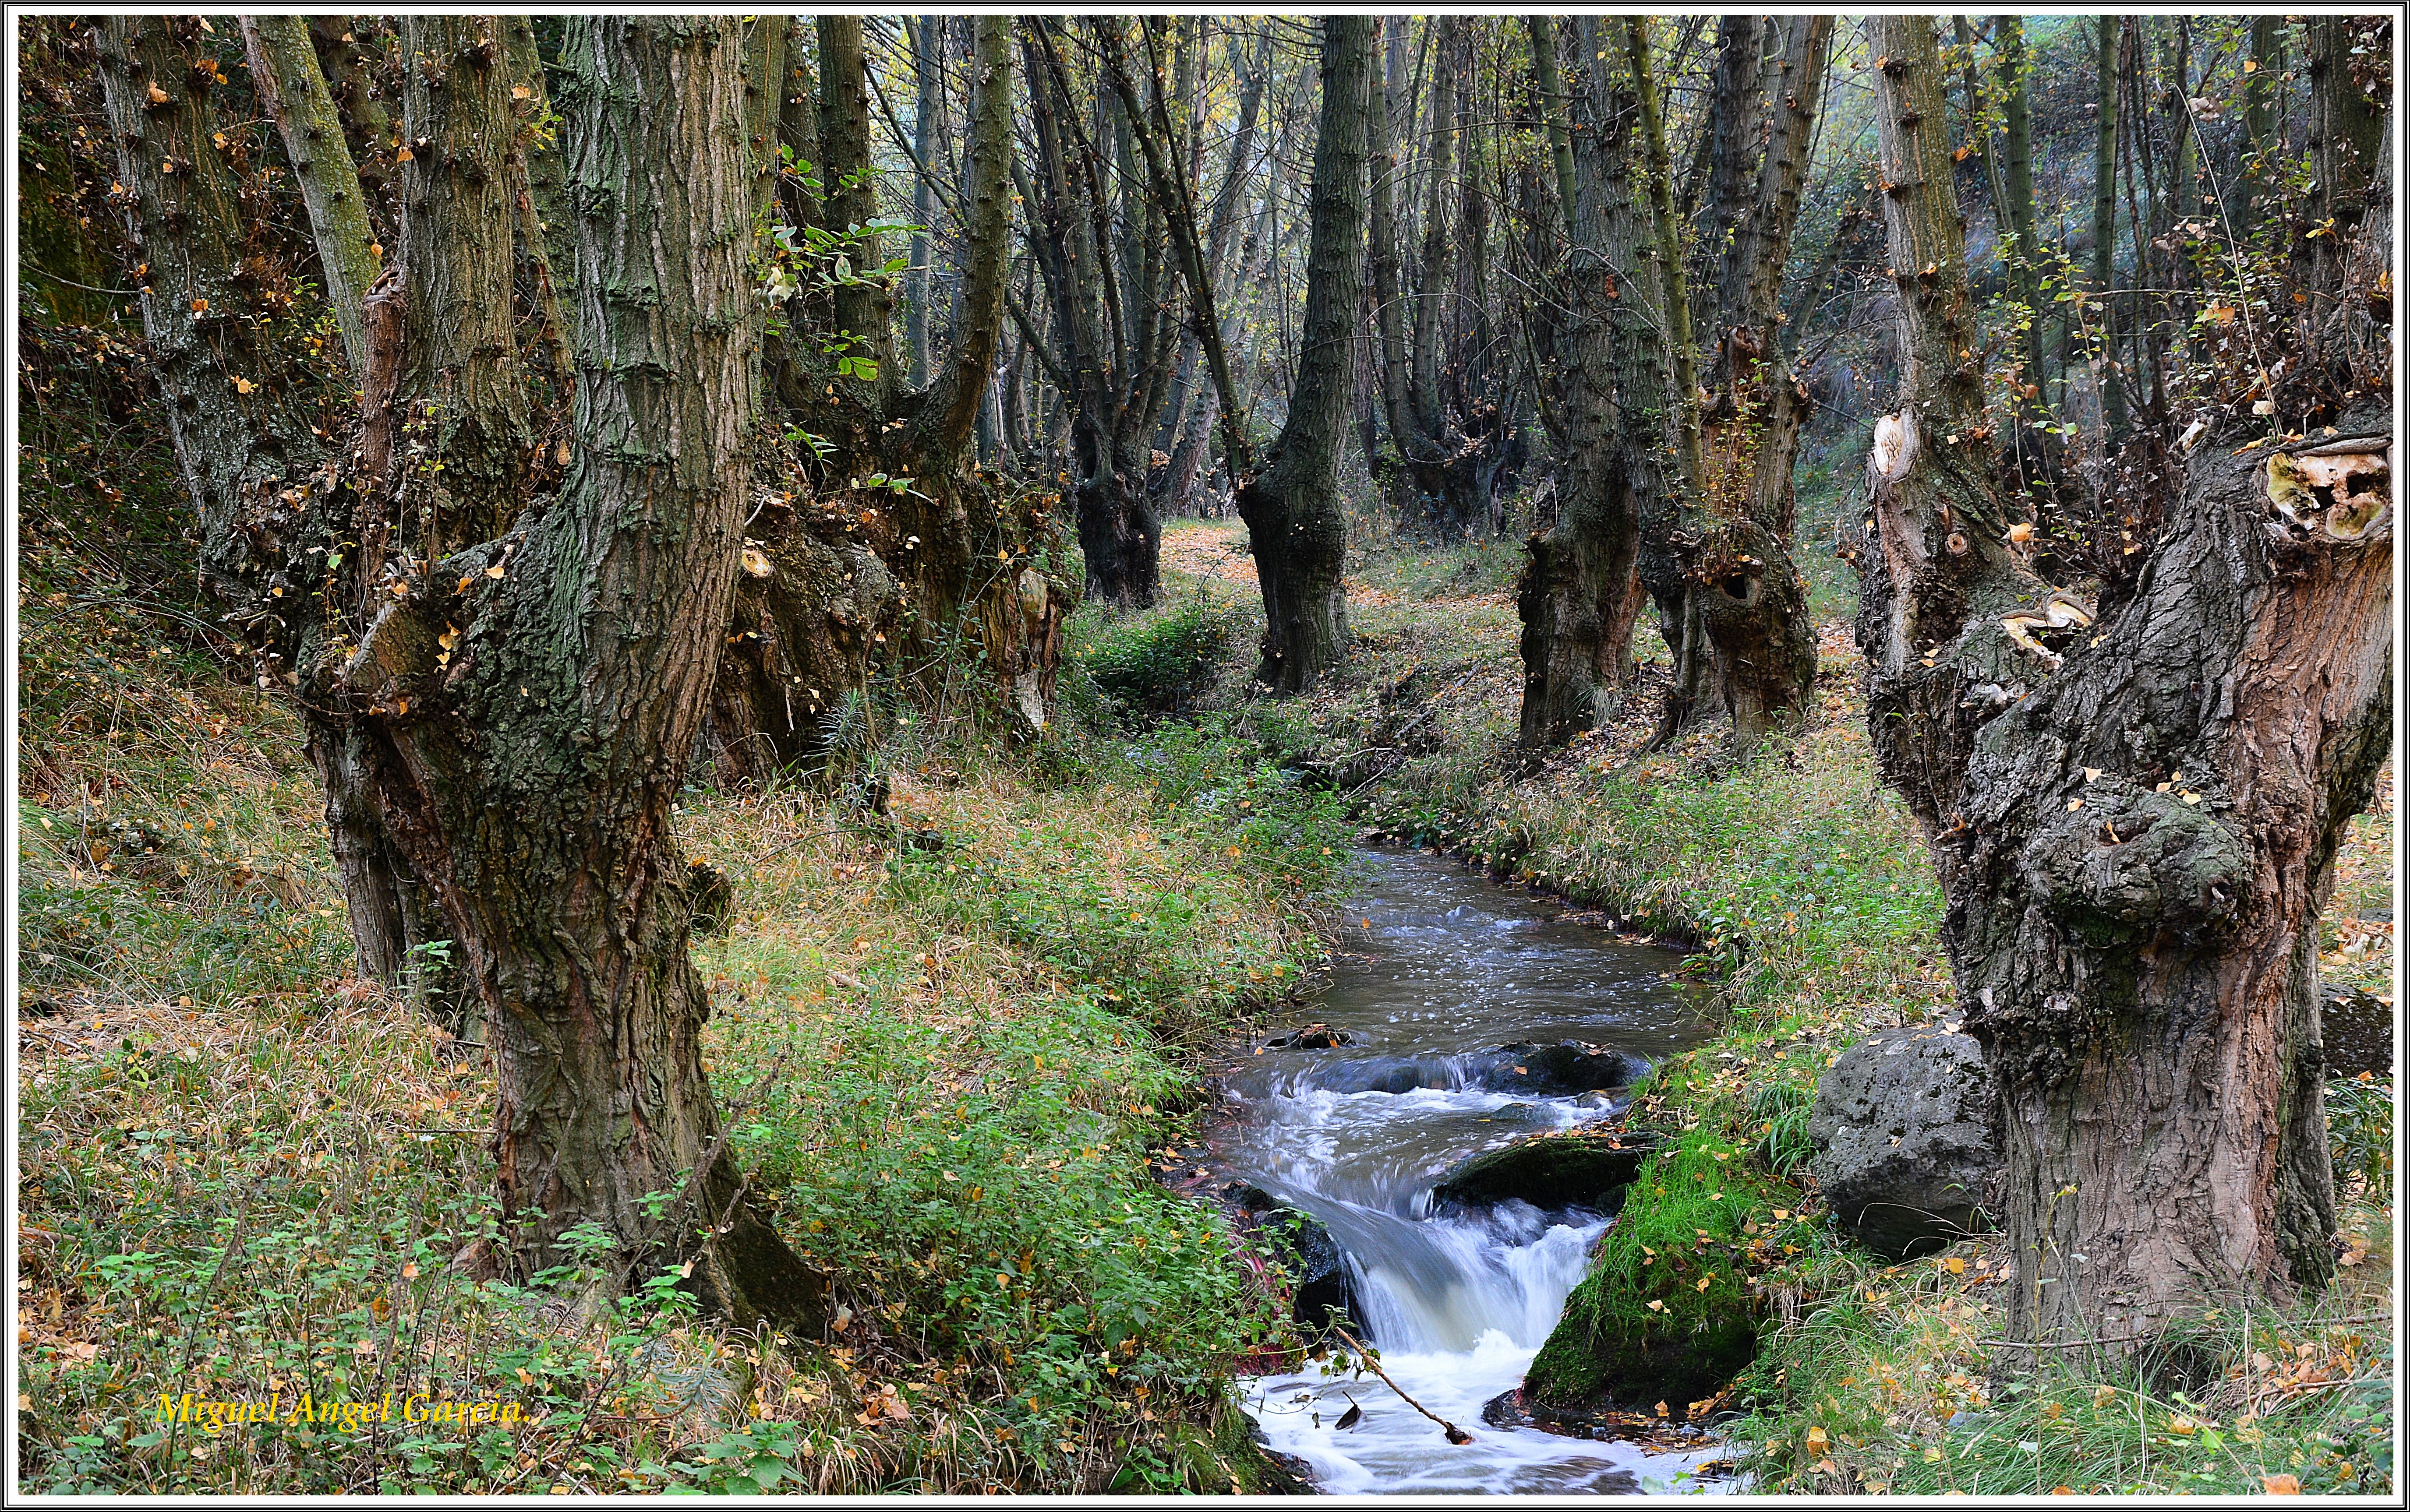
tree, forest, waterfall, swamp, wilderness, river, wildlife, stream, jungle, autumn, cool image, rainforest, wetland, soria, agreda, woodland, habitat, i, water feature, ecosystem, ca ondelrioval, natural environment, woody plant